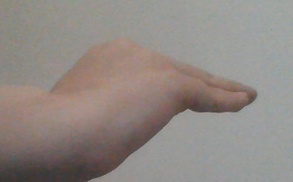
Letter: haa